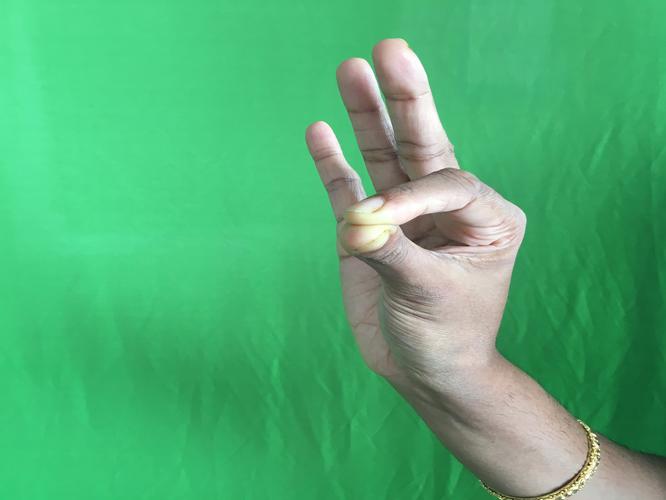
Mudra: Hamsasyam
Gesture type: single_hand